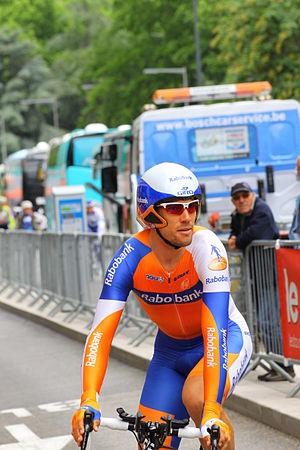
Maarten Tjallingii au départ du contre-la-montre du Critérium du Dauphiné 2011 à Grenoble
Maarten Tjallingii, né le 5 novembre 1977 à Leeuwarden, est un coureur cycliste néerlandais. Professionnel de 2006 à 2016, il a notamment remporté le Tour du lac Qinghai et le Tour de Belgique en 2006 et s'est classé troisième de Paris-Roubaix en 2011.
La saison 2011 de l'équipe cycliste Rabobank est la seizième de l'équipe néerlandaise depuis que le sponsor Rabobank s'est engagé dans le cyclisme en 1996. En tant qu'équipe WorldTour, l'équipe participe à l'ensemble du calendrier de l'UCI World Tour du Tour Down Under en janvier et au Tour de Lombardie en octobre. Parallèlement au World Tour, Rabobank peut participer aux courses des circuits continentaux de cyclisme.